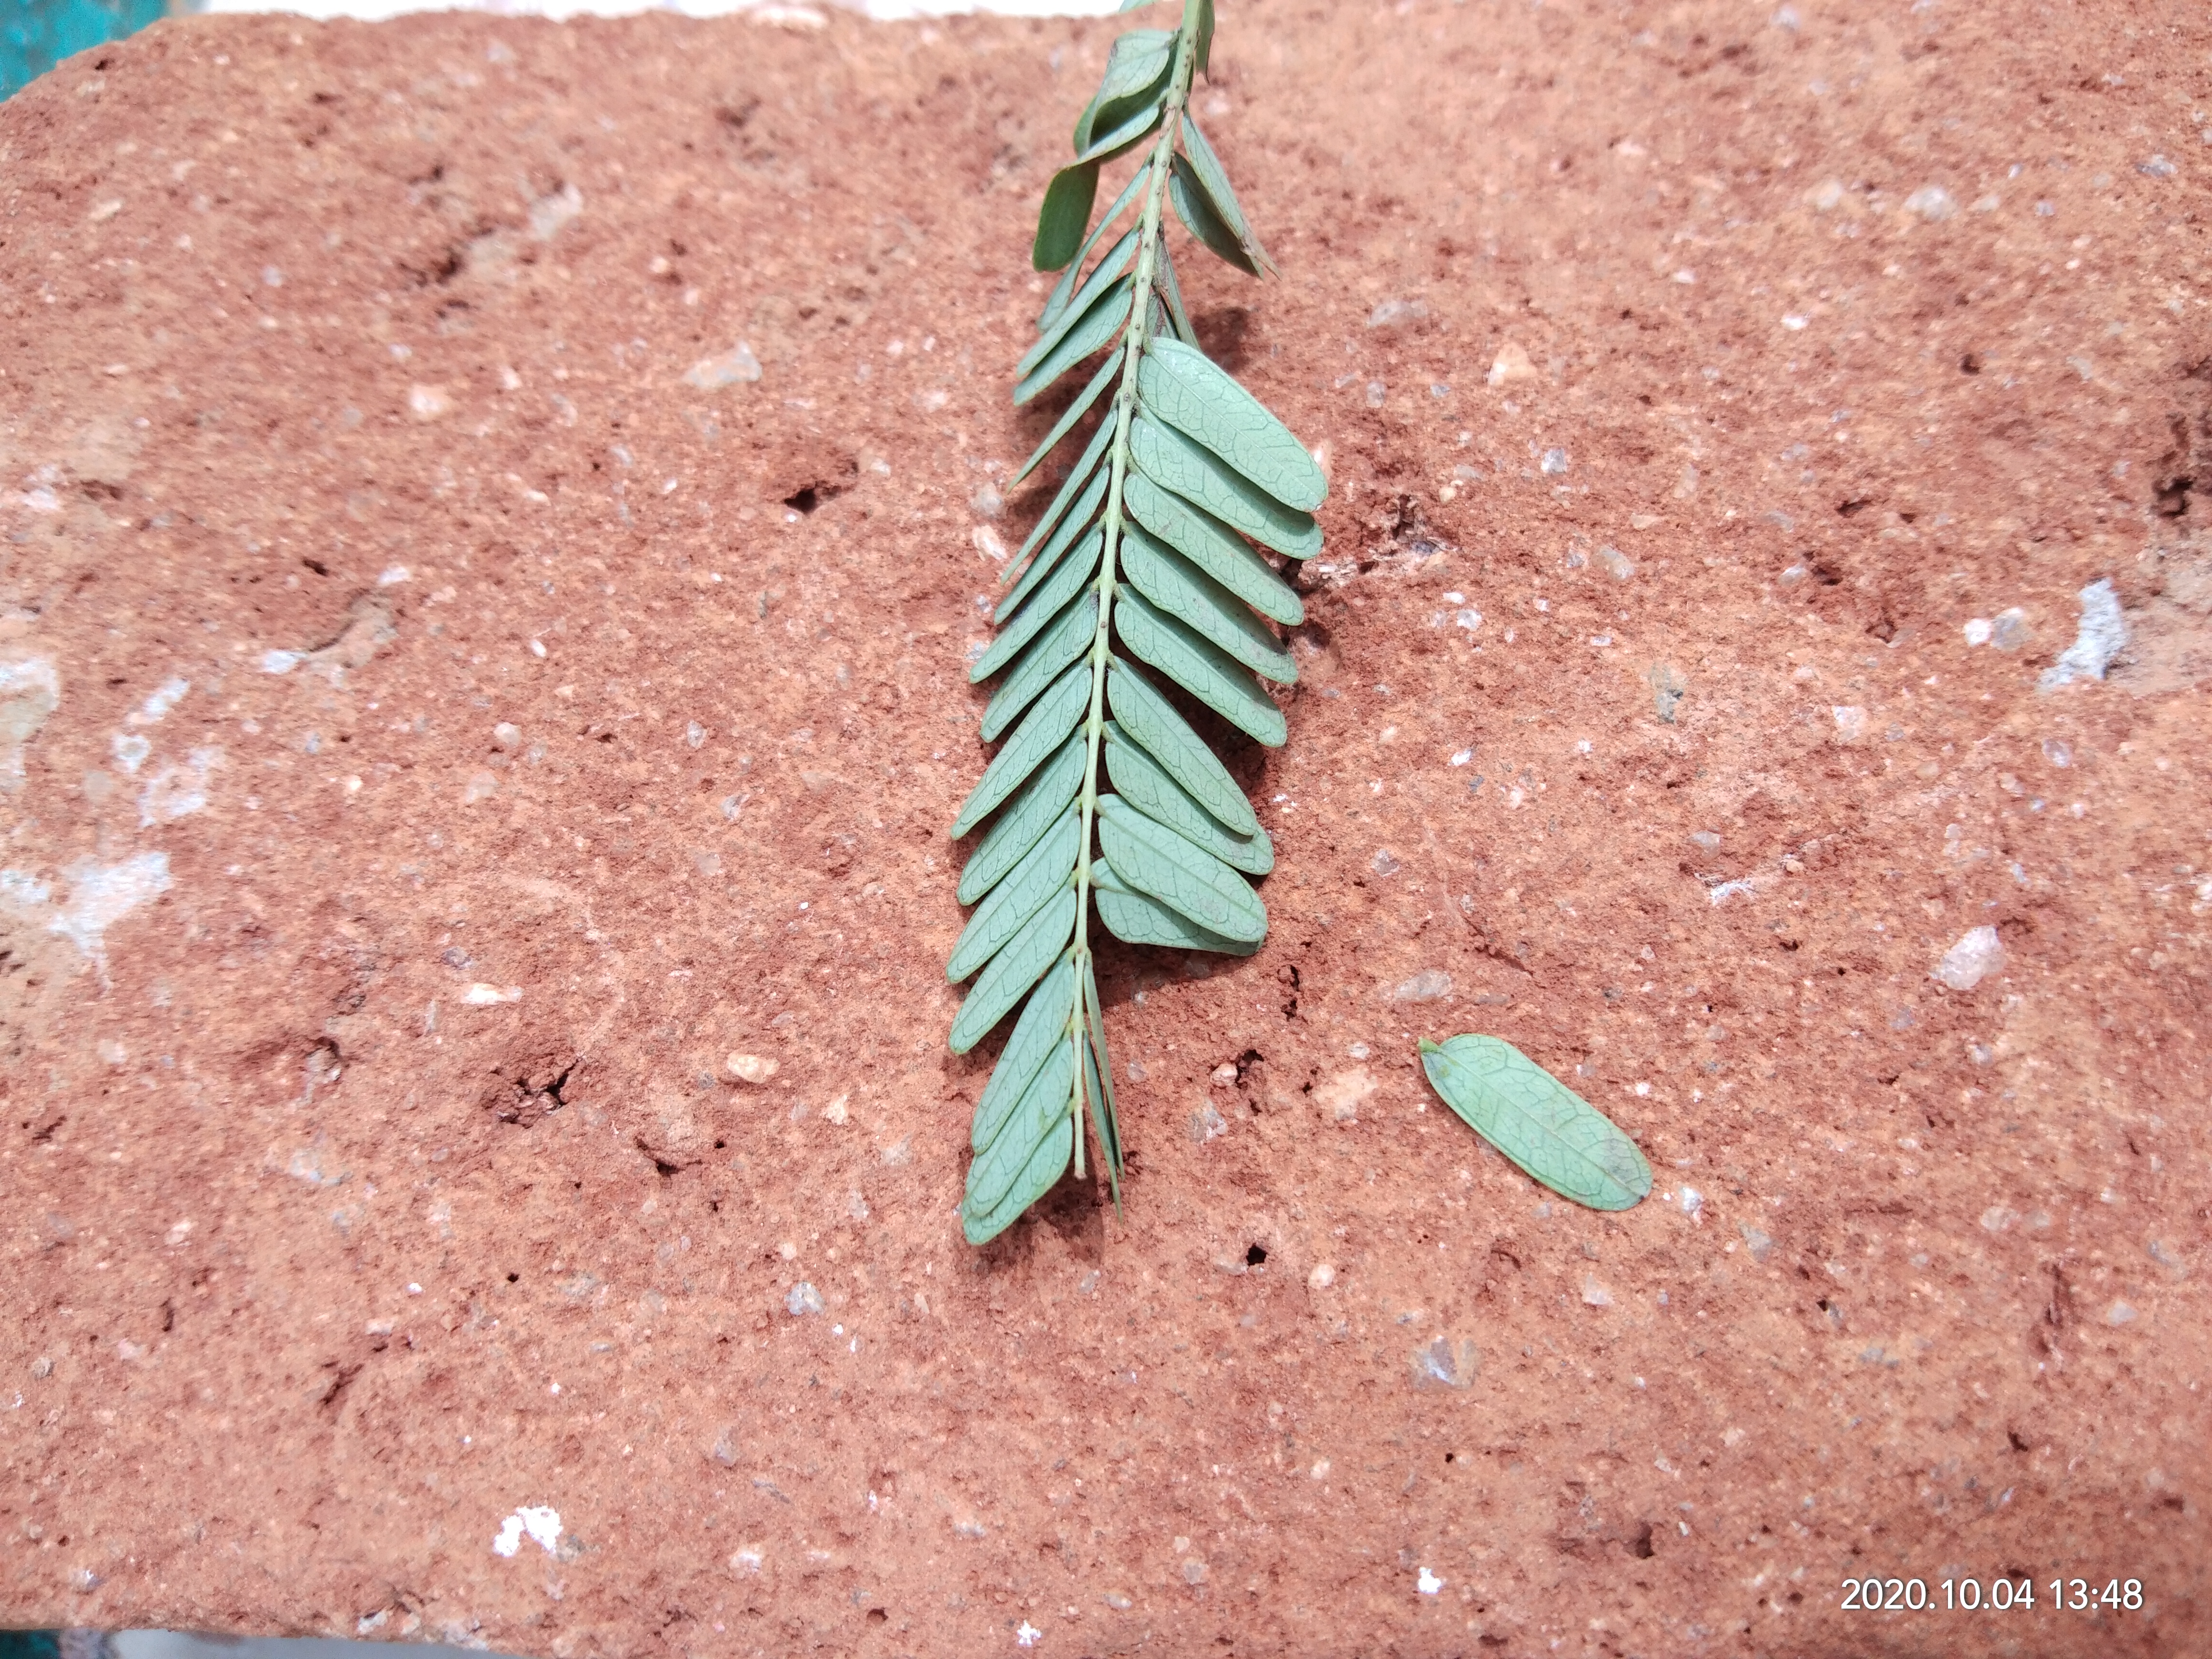
Plant: Tamarind